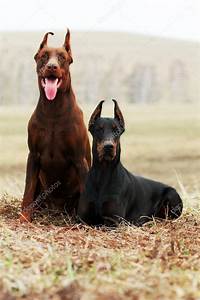
Label: dog